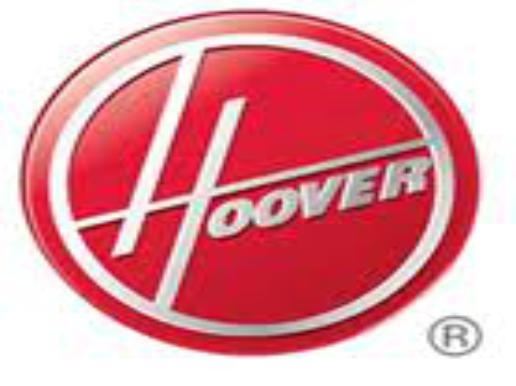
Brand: Hoover
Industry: Leisure